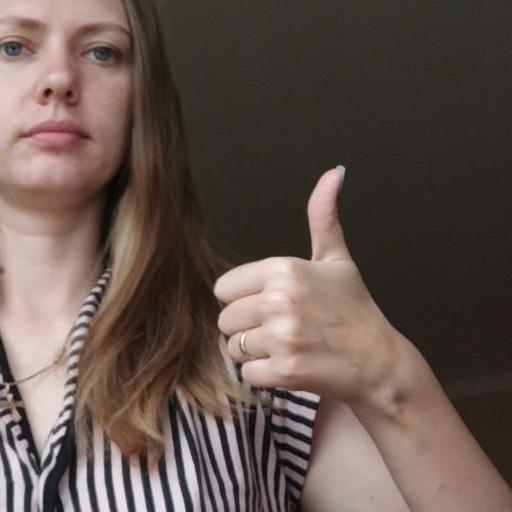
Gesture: like